Non-radiative dielectric waveguide

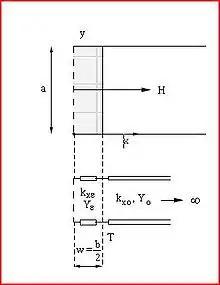
Figure 4

With reference to the cross section of the guide shown in Fig. 1, TM and TE fields can be considered with respect to the z longitudinal direction, along which the guide is uniform. As already said, in NRD waveguide TM or (m≠0) TE modes with reference to the z direction cannot exist, because they cannot satisfy the conditions imposed by the presence of the dielectric slab. Yet, it is known that a propagation mode inside a guiding structure can be expressed as a superposition of a TM field and a TE field with reference to z.